Petrus Steyn

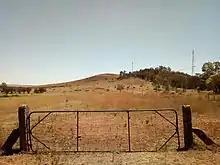
Photo of Elandskop hill situated in Petrus Steyn.

Elandskop Hill is located north of the town and during the Second Anglo-Boer War 1899–1902 was an excellent observation post for the Boer and British. For the Boer forces it was a particularly important heliograph station, especially because the headquarters of General Christiaan de Wet and also the Orange Free State Government were located there for a long time near the present-day town. The hill is 1,637 m above sea level in the Free State.